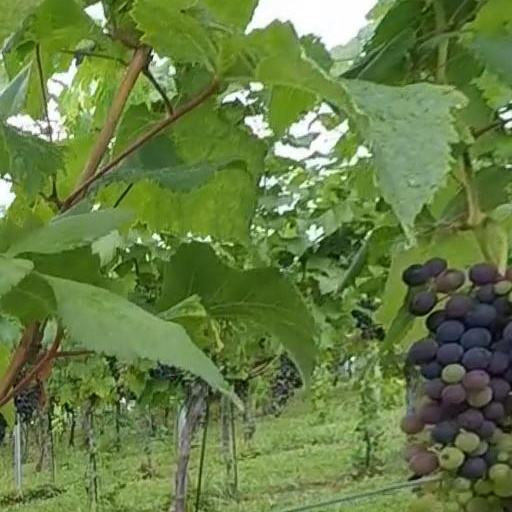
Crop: grape